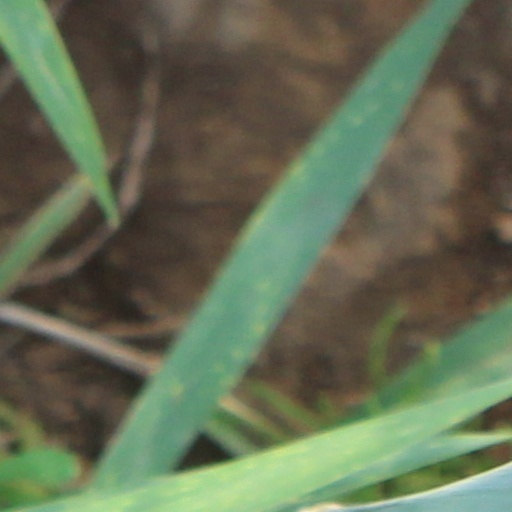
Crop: wheat